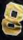
Number: 8